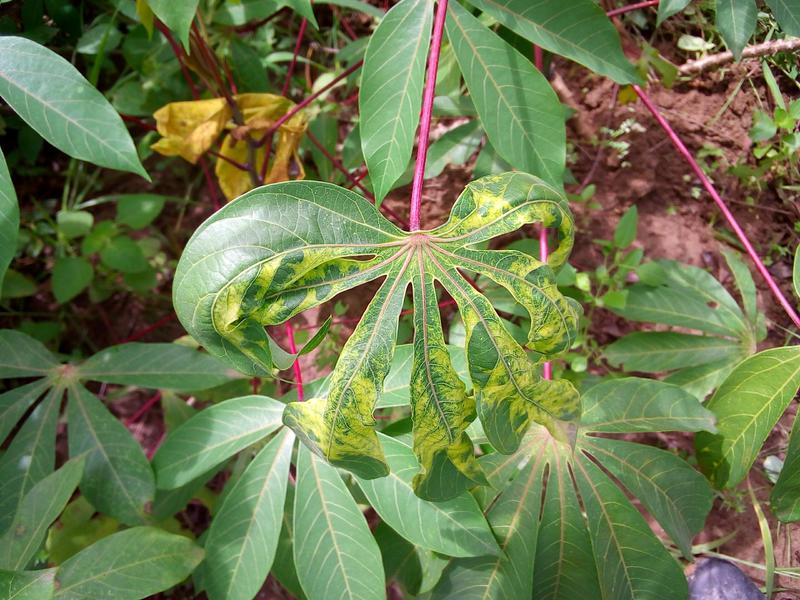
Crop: cassava
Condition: mosaic_disease